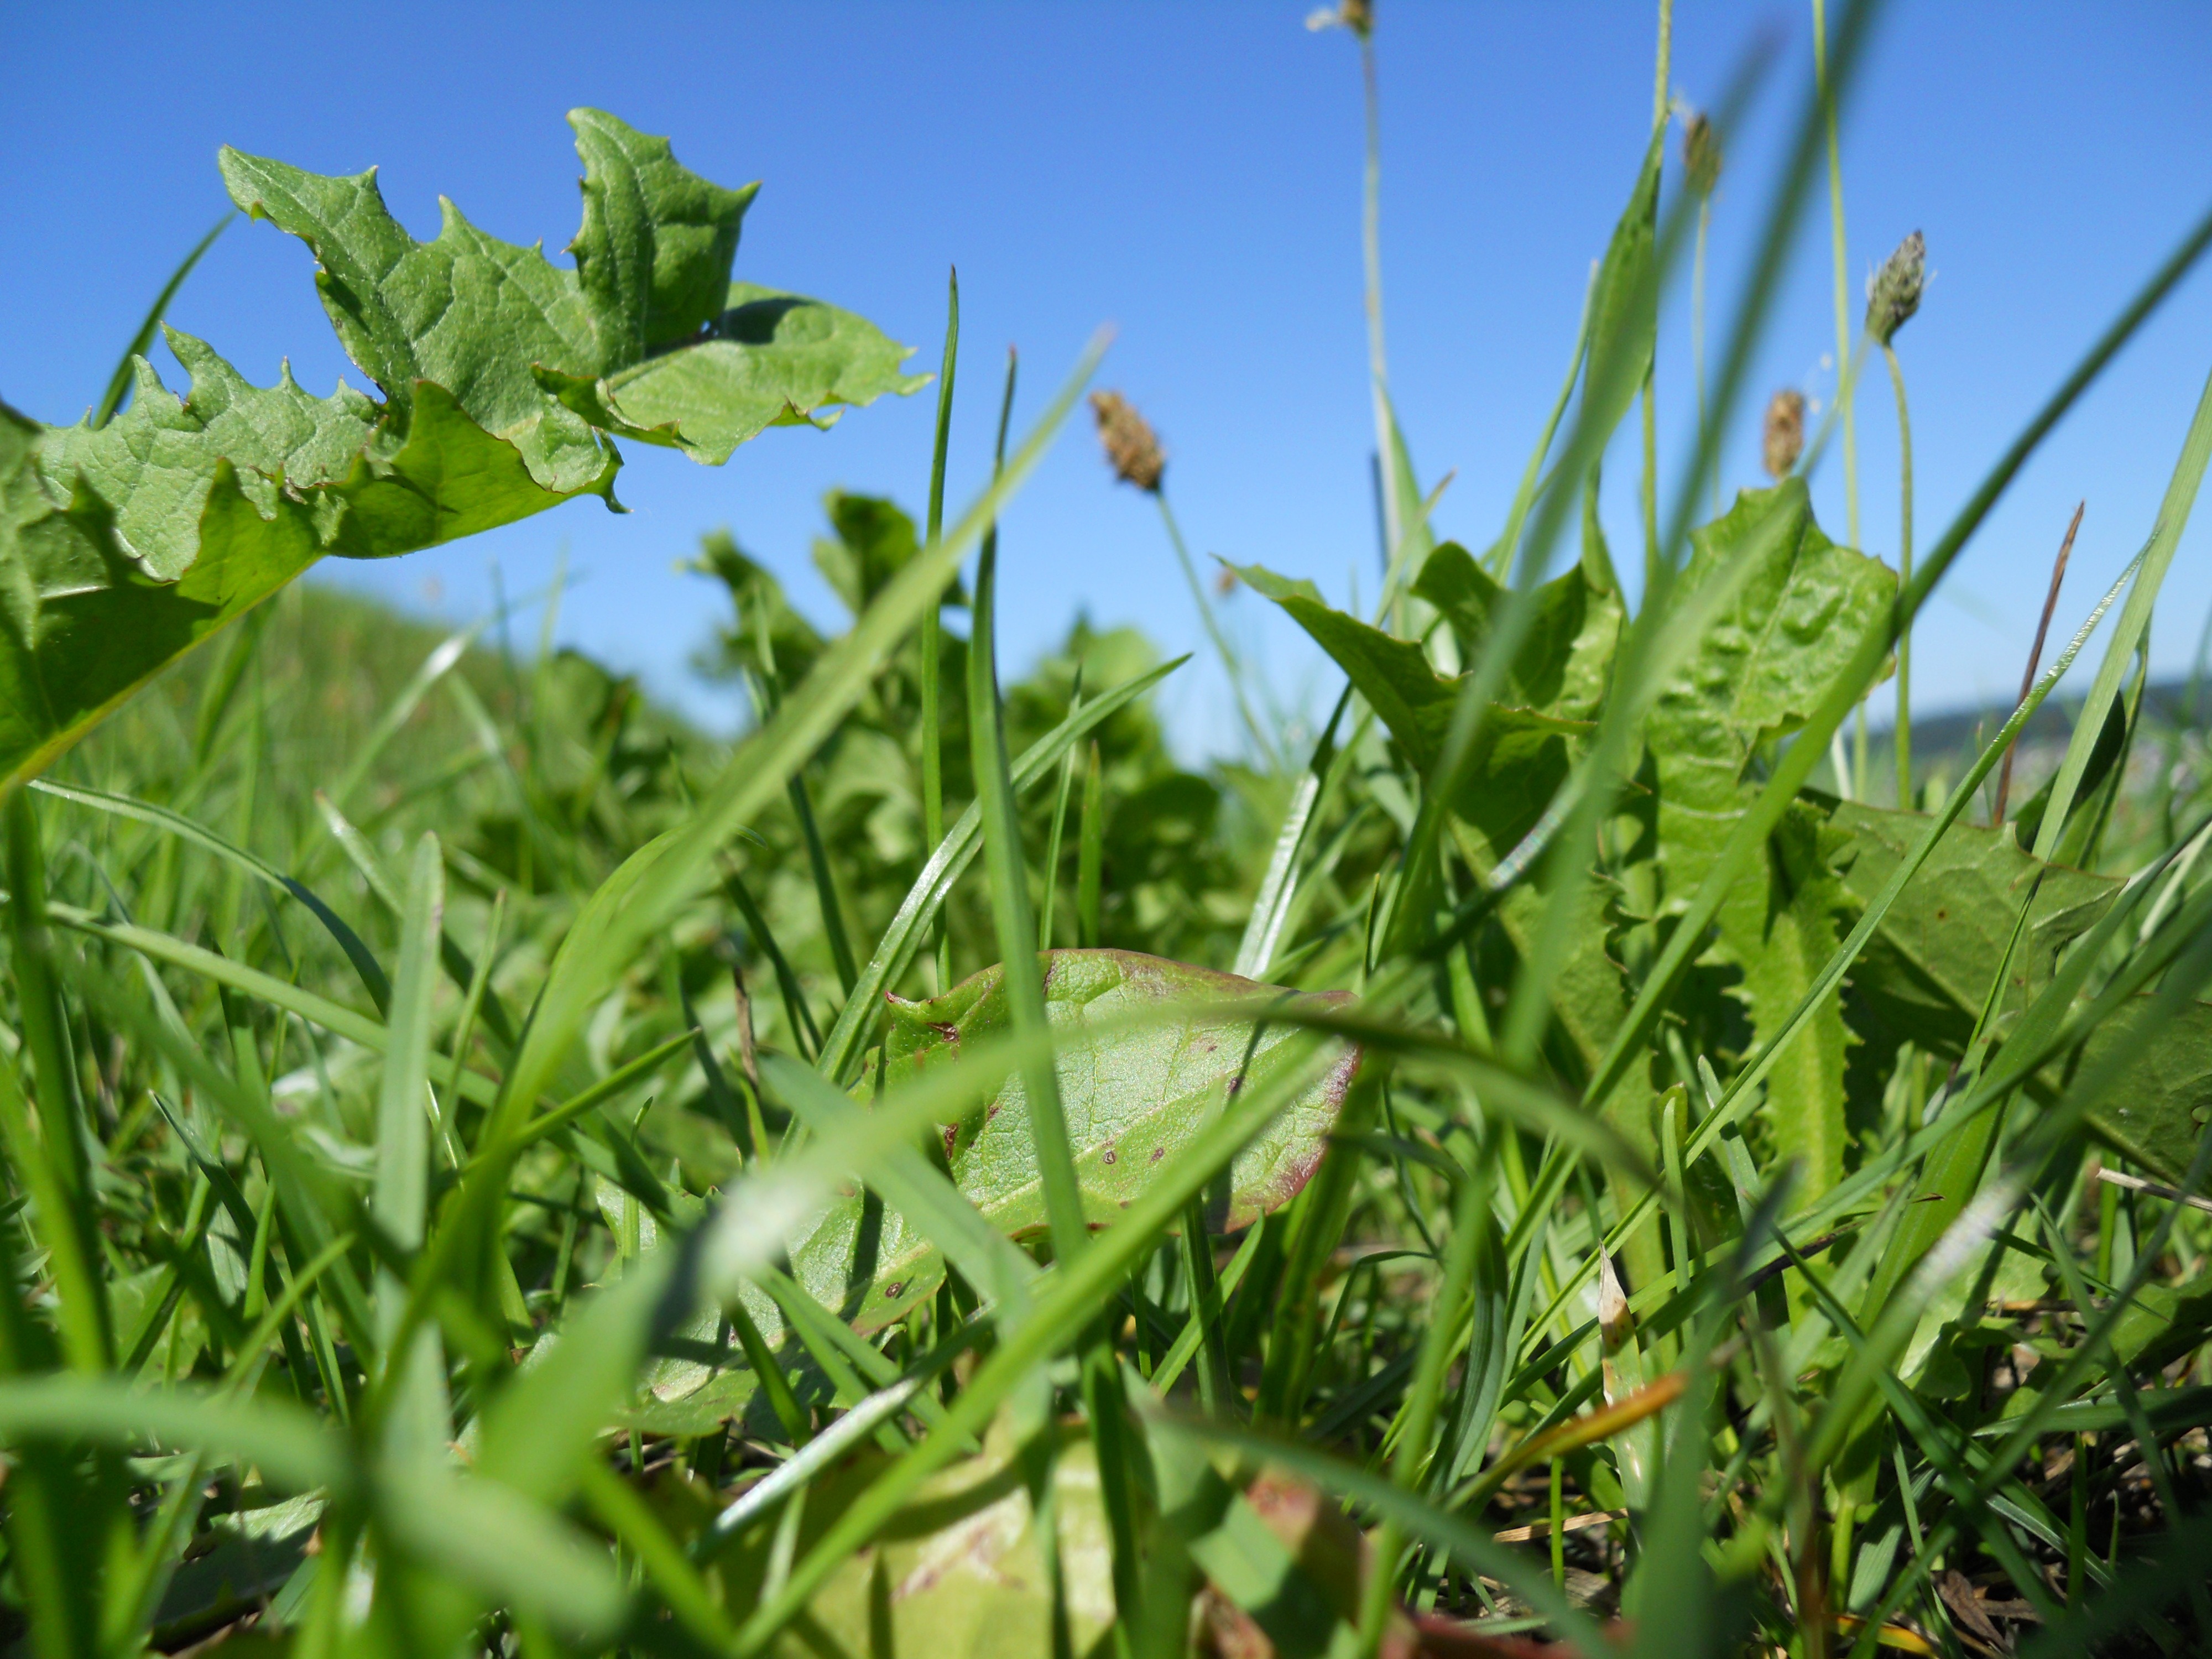
nature, grass, plant, sky, field, lawn, meadow, dandelion, prairie, flower, food, green, produce, vegetable, crop, blue, agriculture, grassland, brassica, flowering plant, mountain meadows, grass family, land plant, brassica rapa